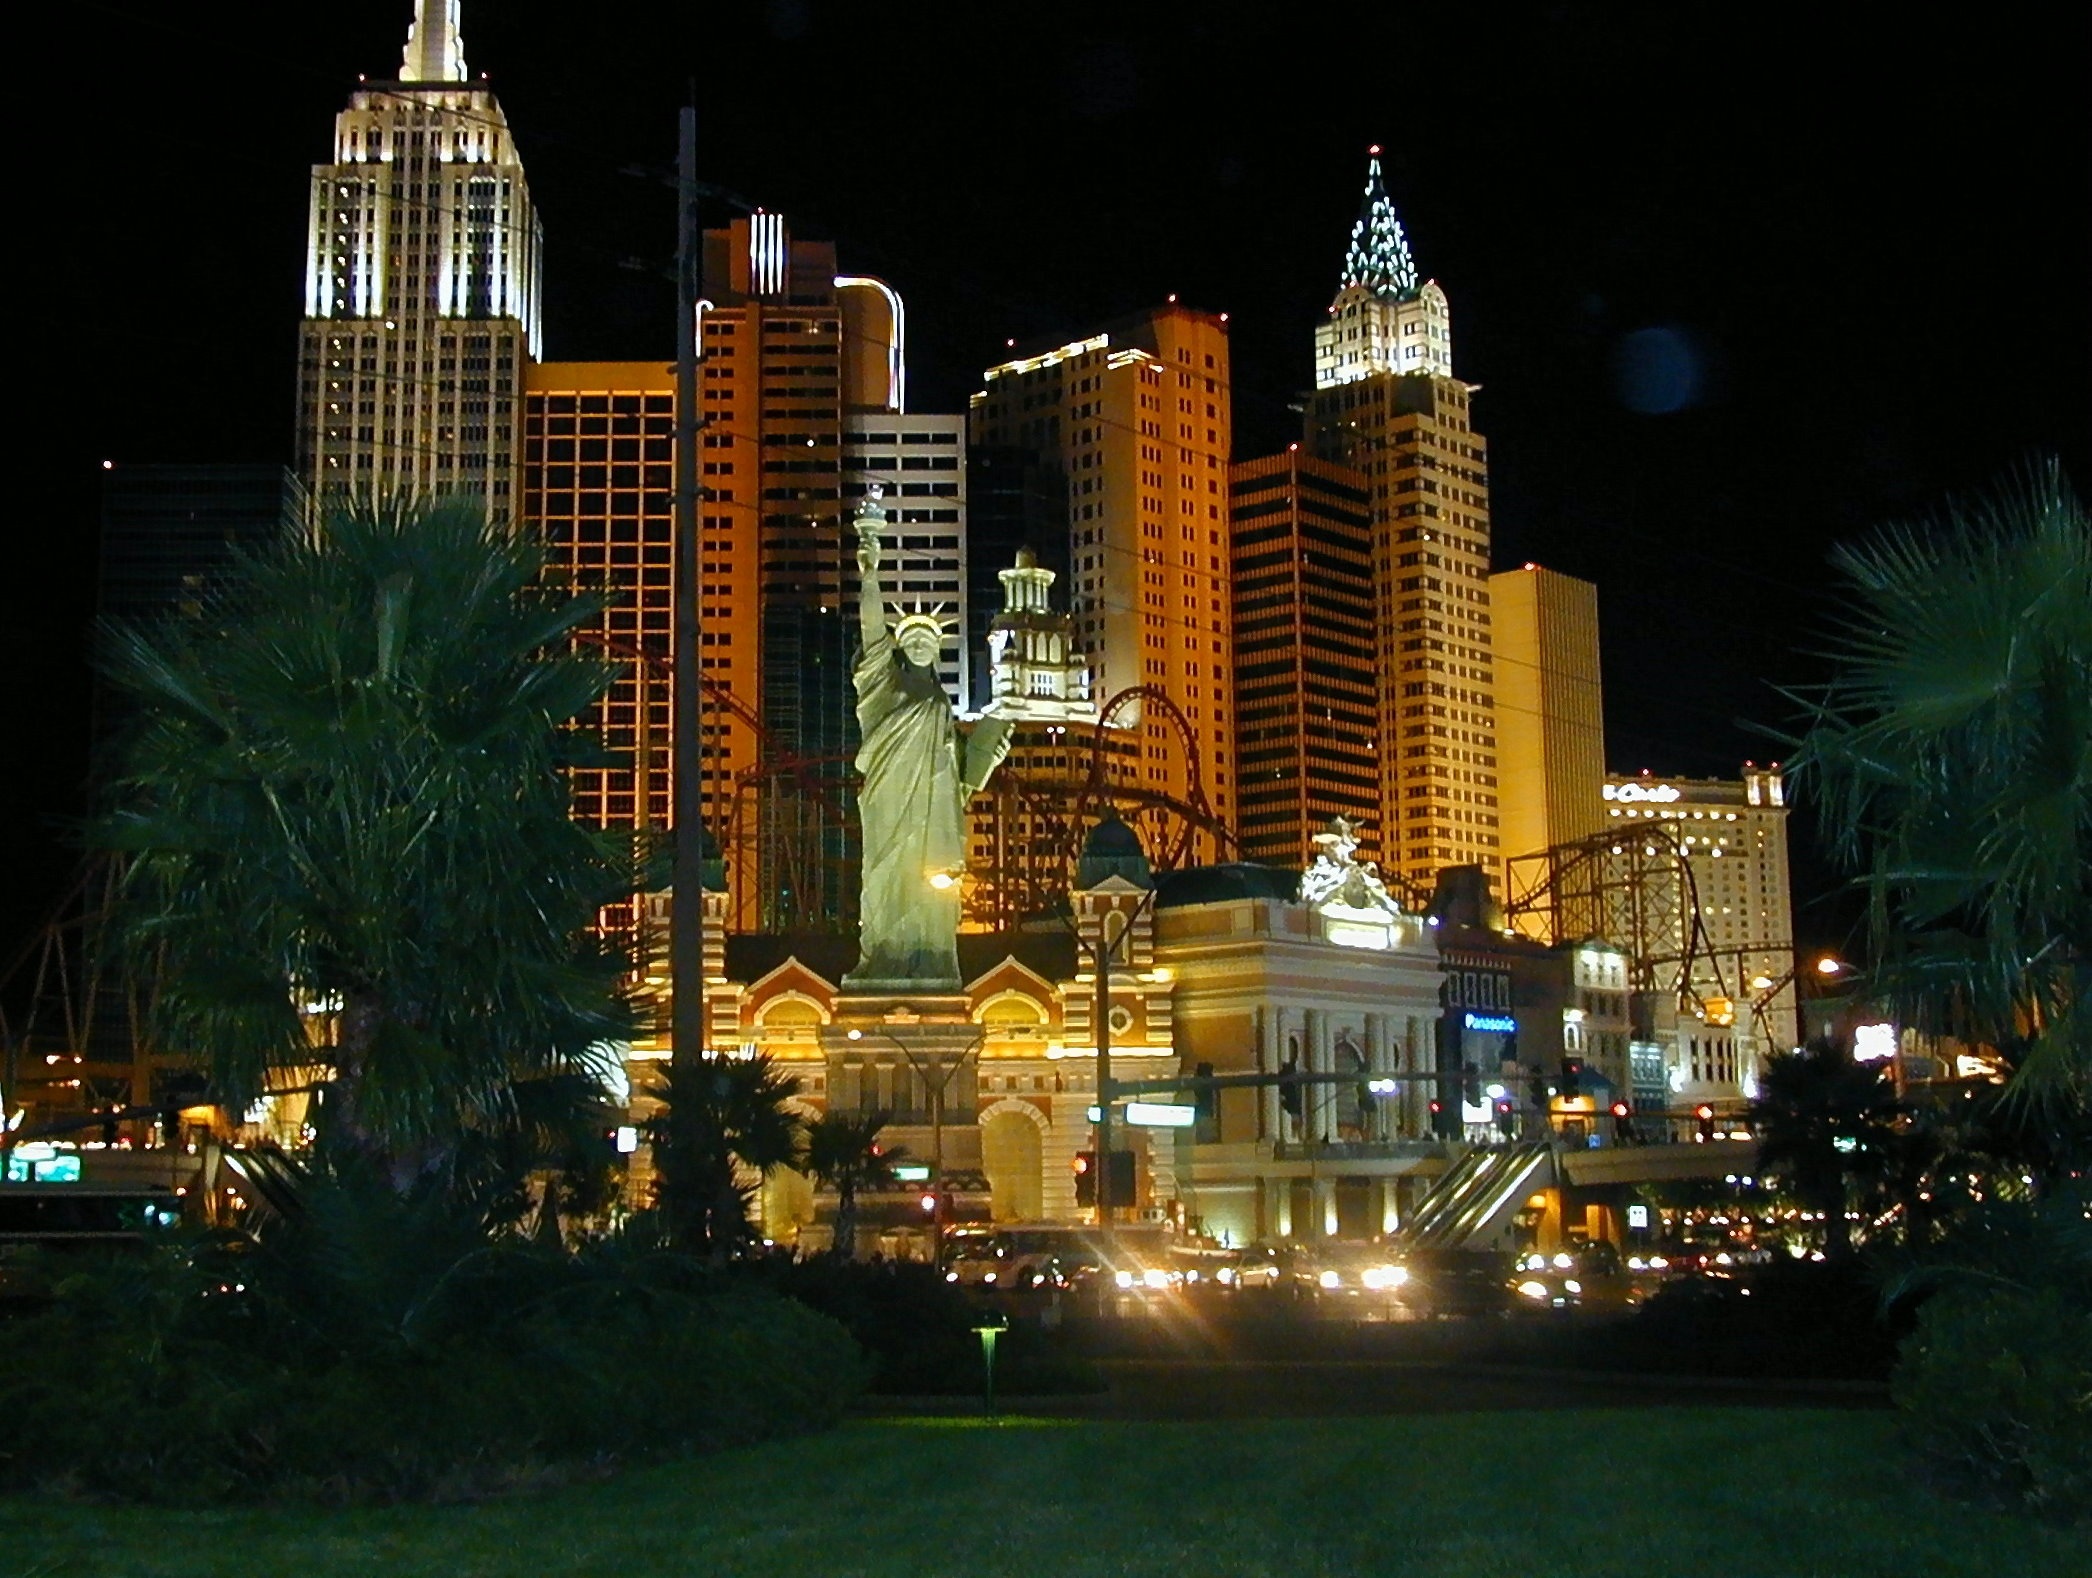
architecture, skyline, night, city, skyscraper, new york, cityscape, downtown, evening, nyc, landmark, united states, hotel, ny, casinos, metropolis, las vegas, human settlement, metropolitan area